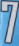
Number: 7